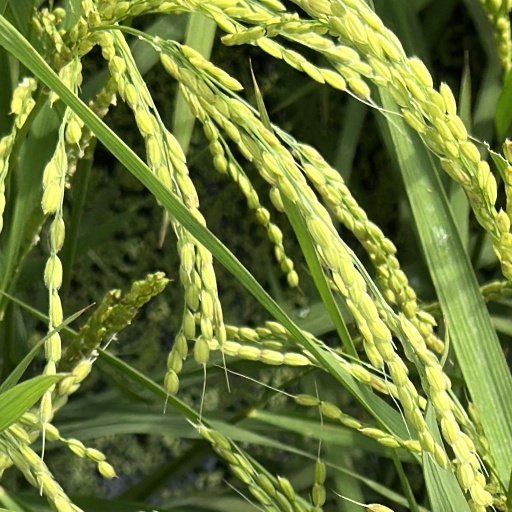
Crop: rice